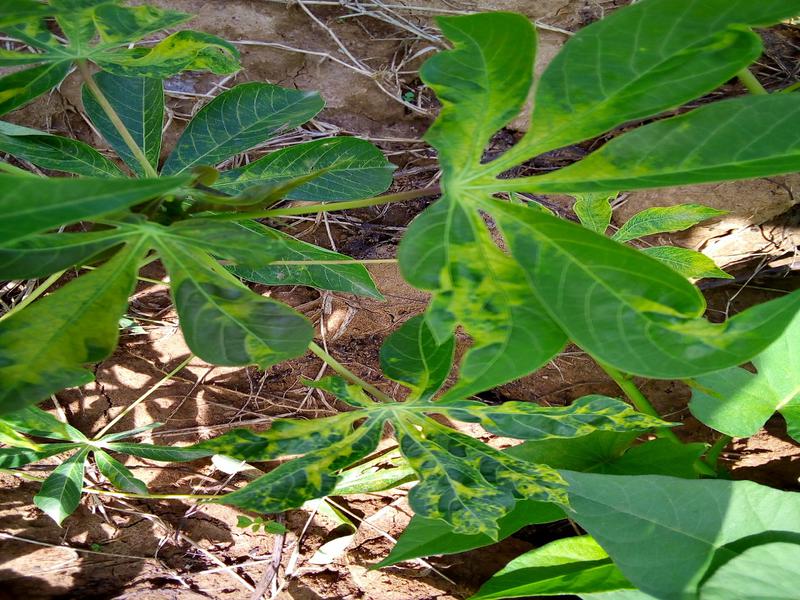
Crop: cassava
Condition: mosaic_disease